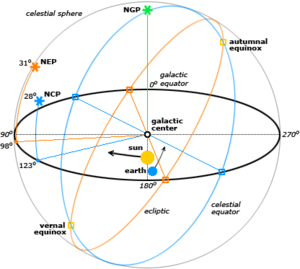
Koordinatsystem for himmelrummet
Sfærisk koordinatsystem for himmelrummet.
I astronomi er et koordinatsystem for himmelrummet, et sfærisk koordinatsystem, der benyttes til at fastlægge positioner på himmelkuglen.